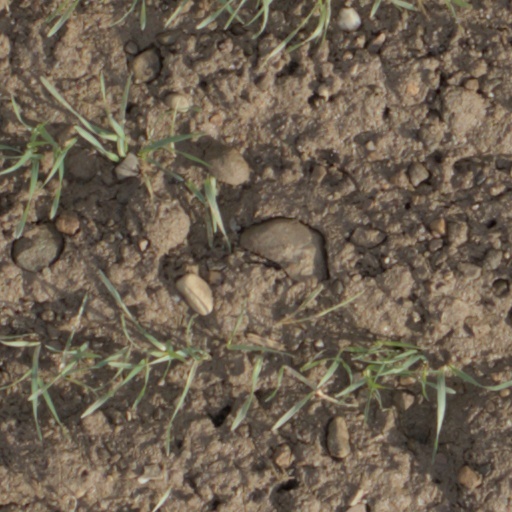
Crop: wheat